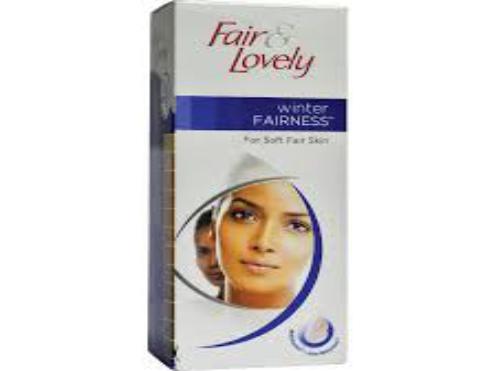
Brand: Fair and Lovely
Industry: Necessities